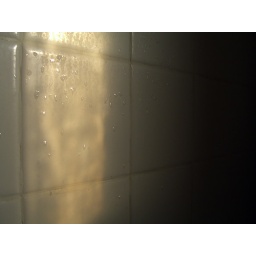
My bathroom at the pink. There was a big window in this bathroom, a man definitely built this house.